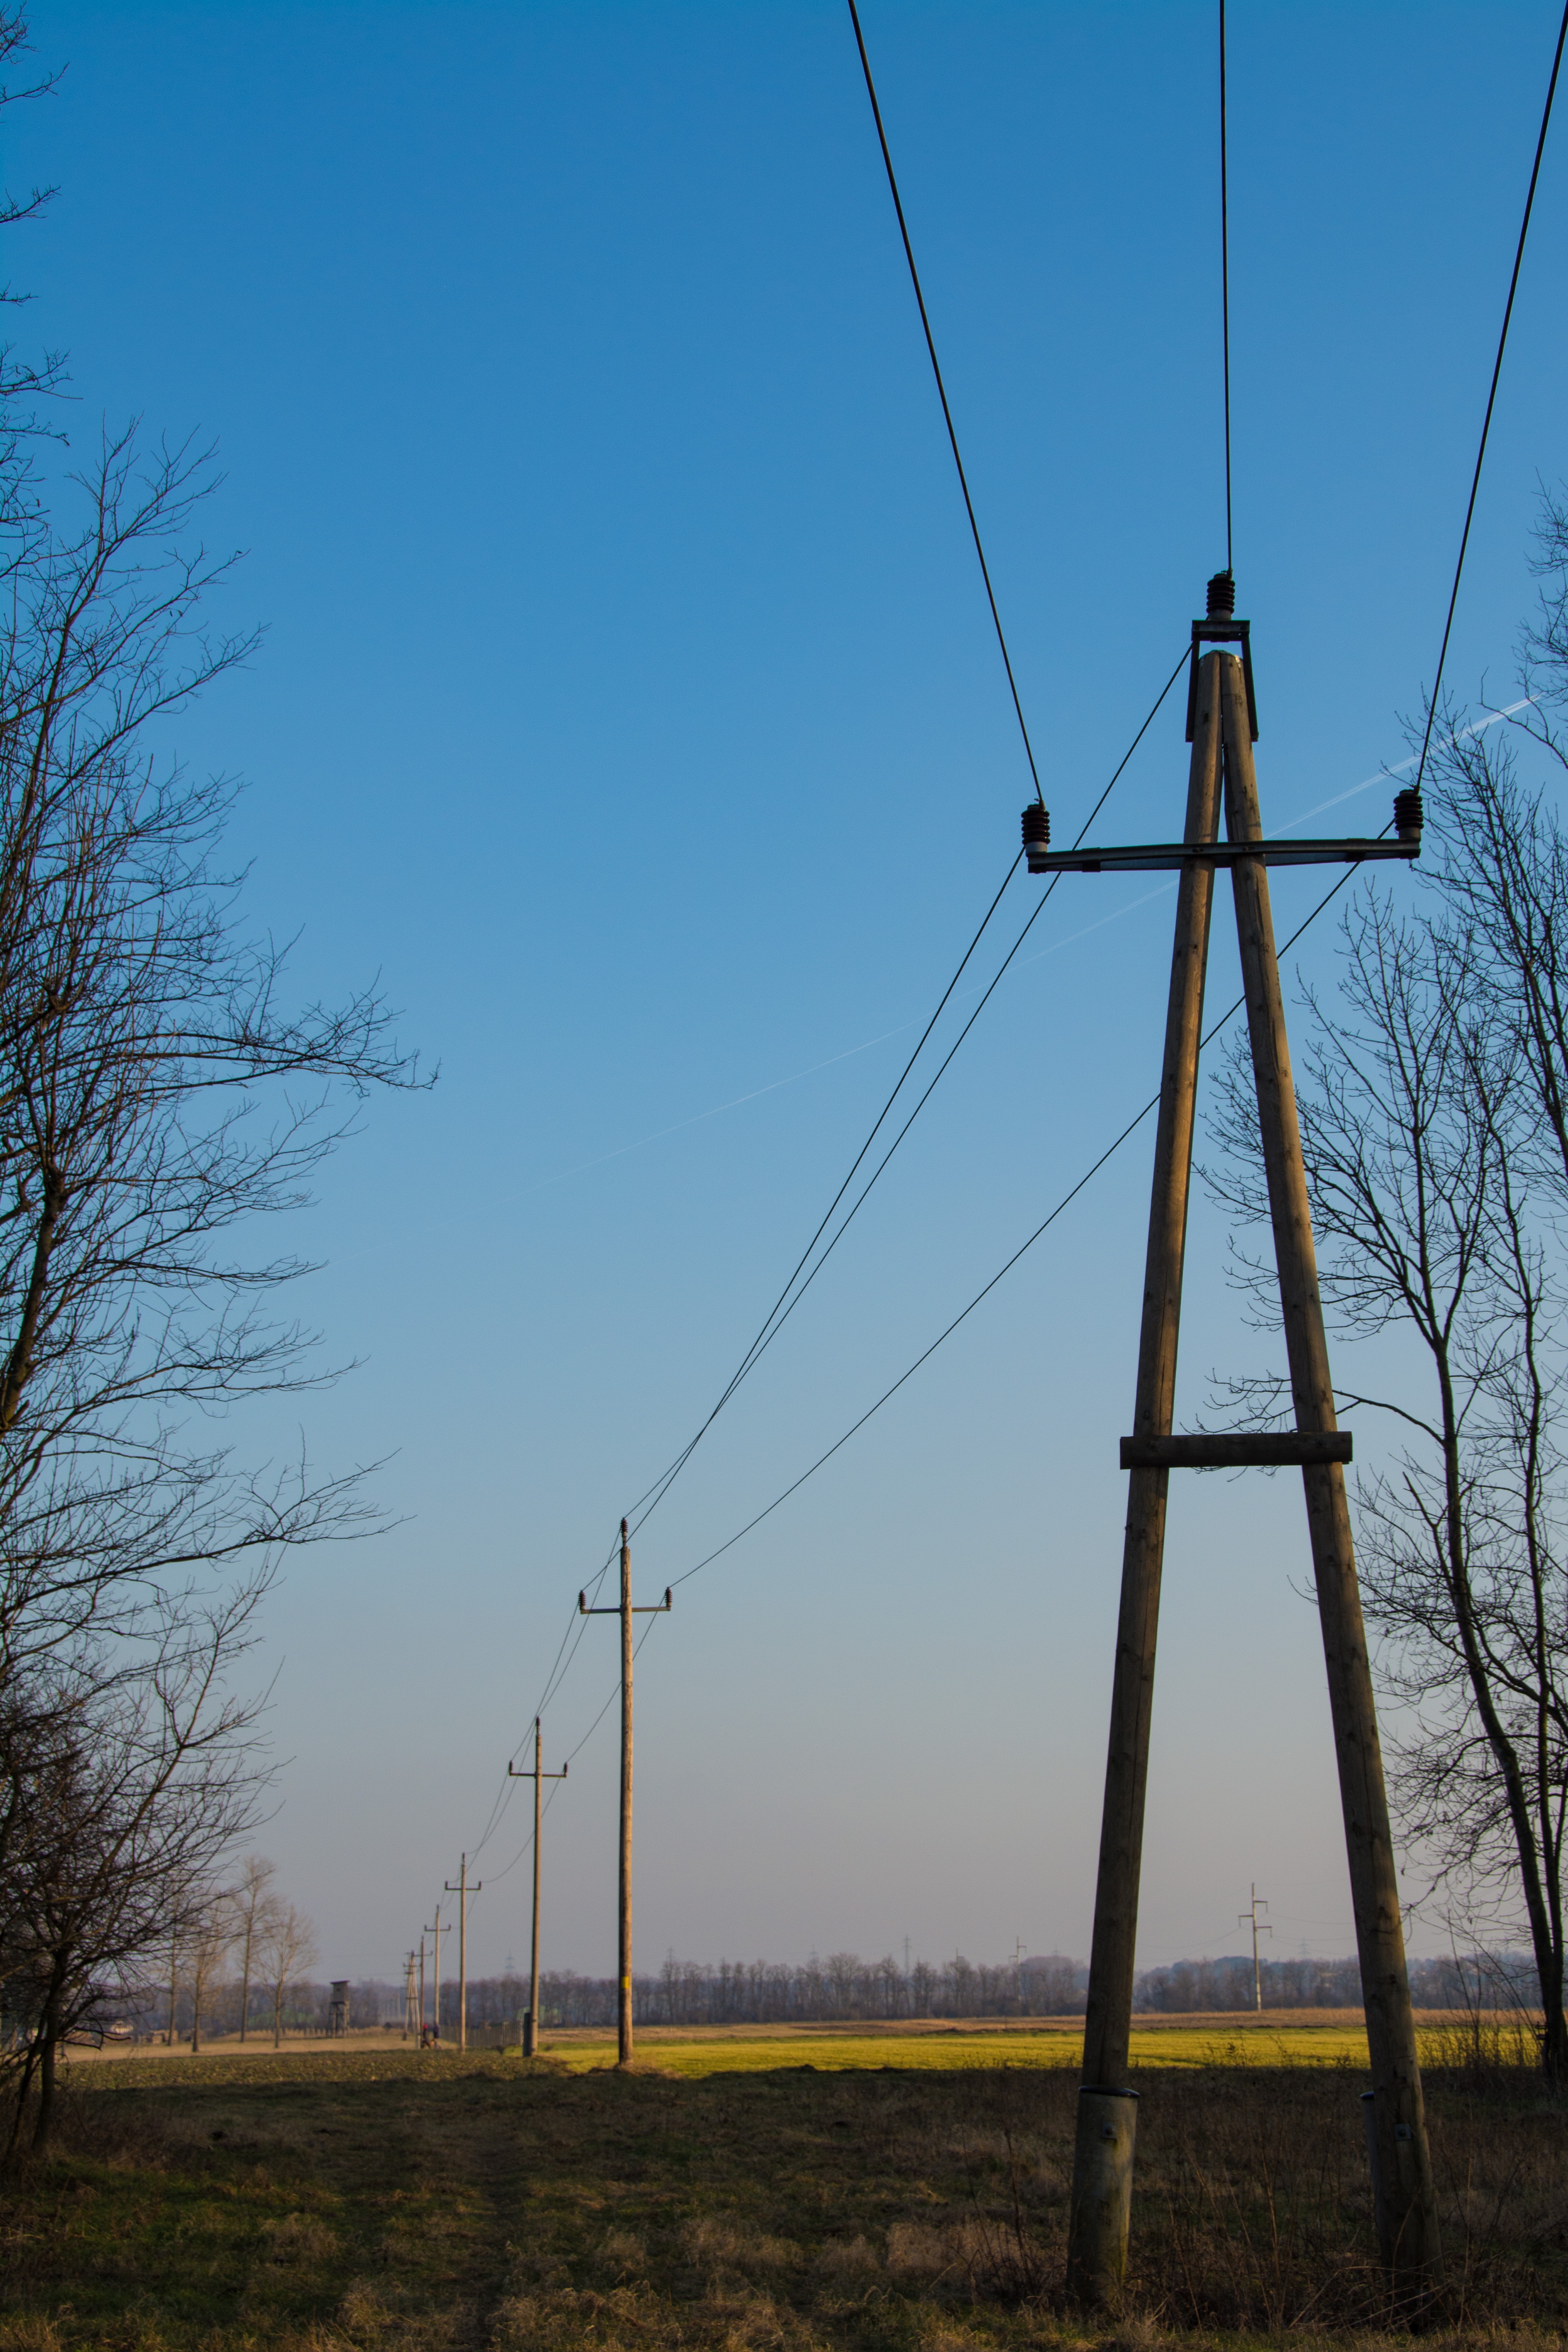
tree, wind, line, tower, power line, mast, electricity, energy, current, wires, strommast, power poles, power lines, rural area, transmission tower, outdoor structure, electrical supply, overhead power line, outdoor power equipment